Brione, Trentino

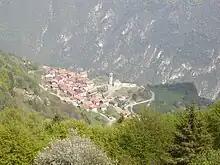
Aerial view of Brione

Brione (in local dialect: "Briü") is a former "comune", now a frazione of Borgo Chiese in Trentino, northern Italy.